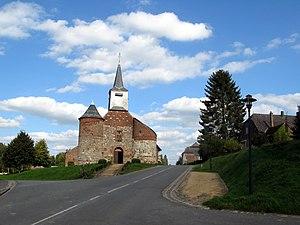
La paroisse Sainte-Anne en Thiérache est une circonscription administrative de l'église catholique de France, subdivision du diocèse de Soissons, Laon et Saint-Quentin.
L'église Saint-Nicolas de Bancigny est une église fortifiée qui se dresse sur la commune de Bancigny dans le département de l'Aisne en région Hauts-de-France.
Bancigny est une commune française située dans le département de l'Aisne, en région Hauts-de-France.